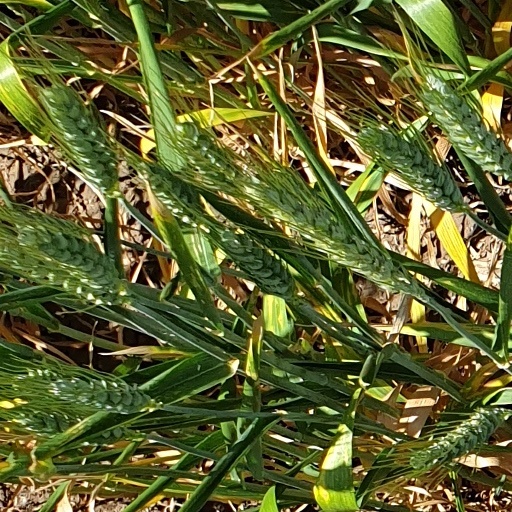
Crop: wheat